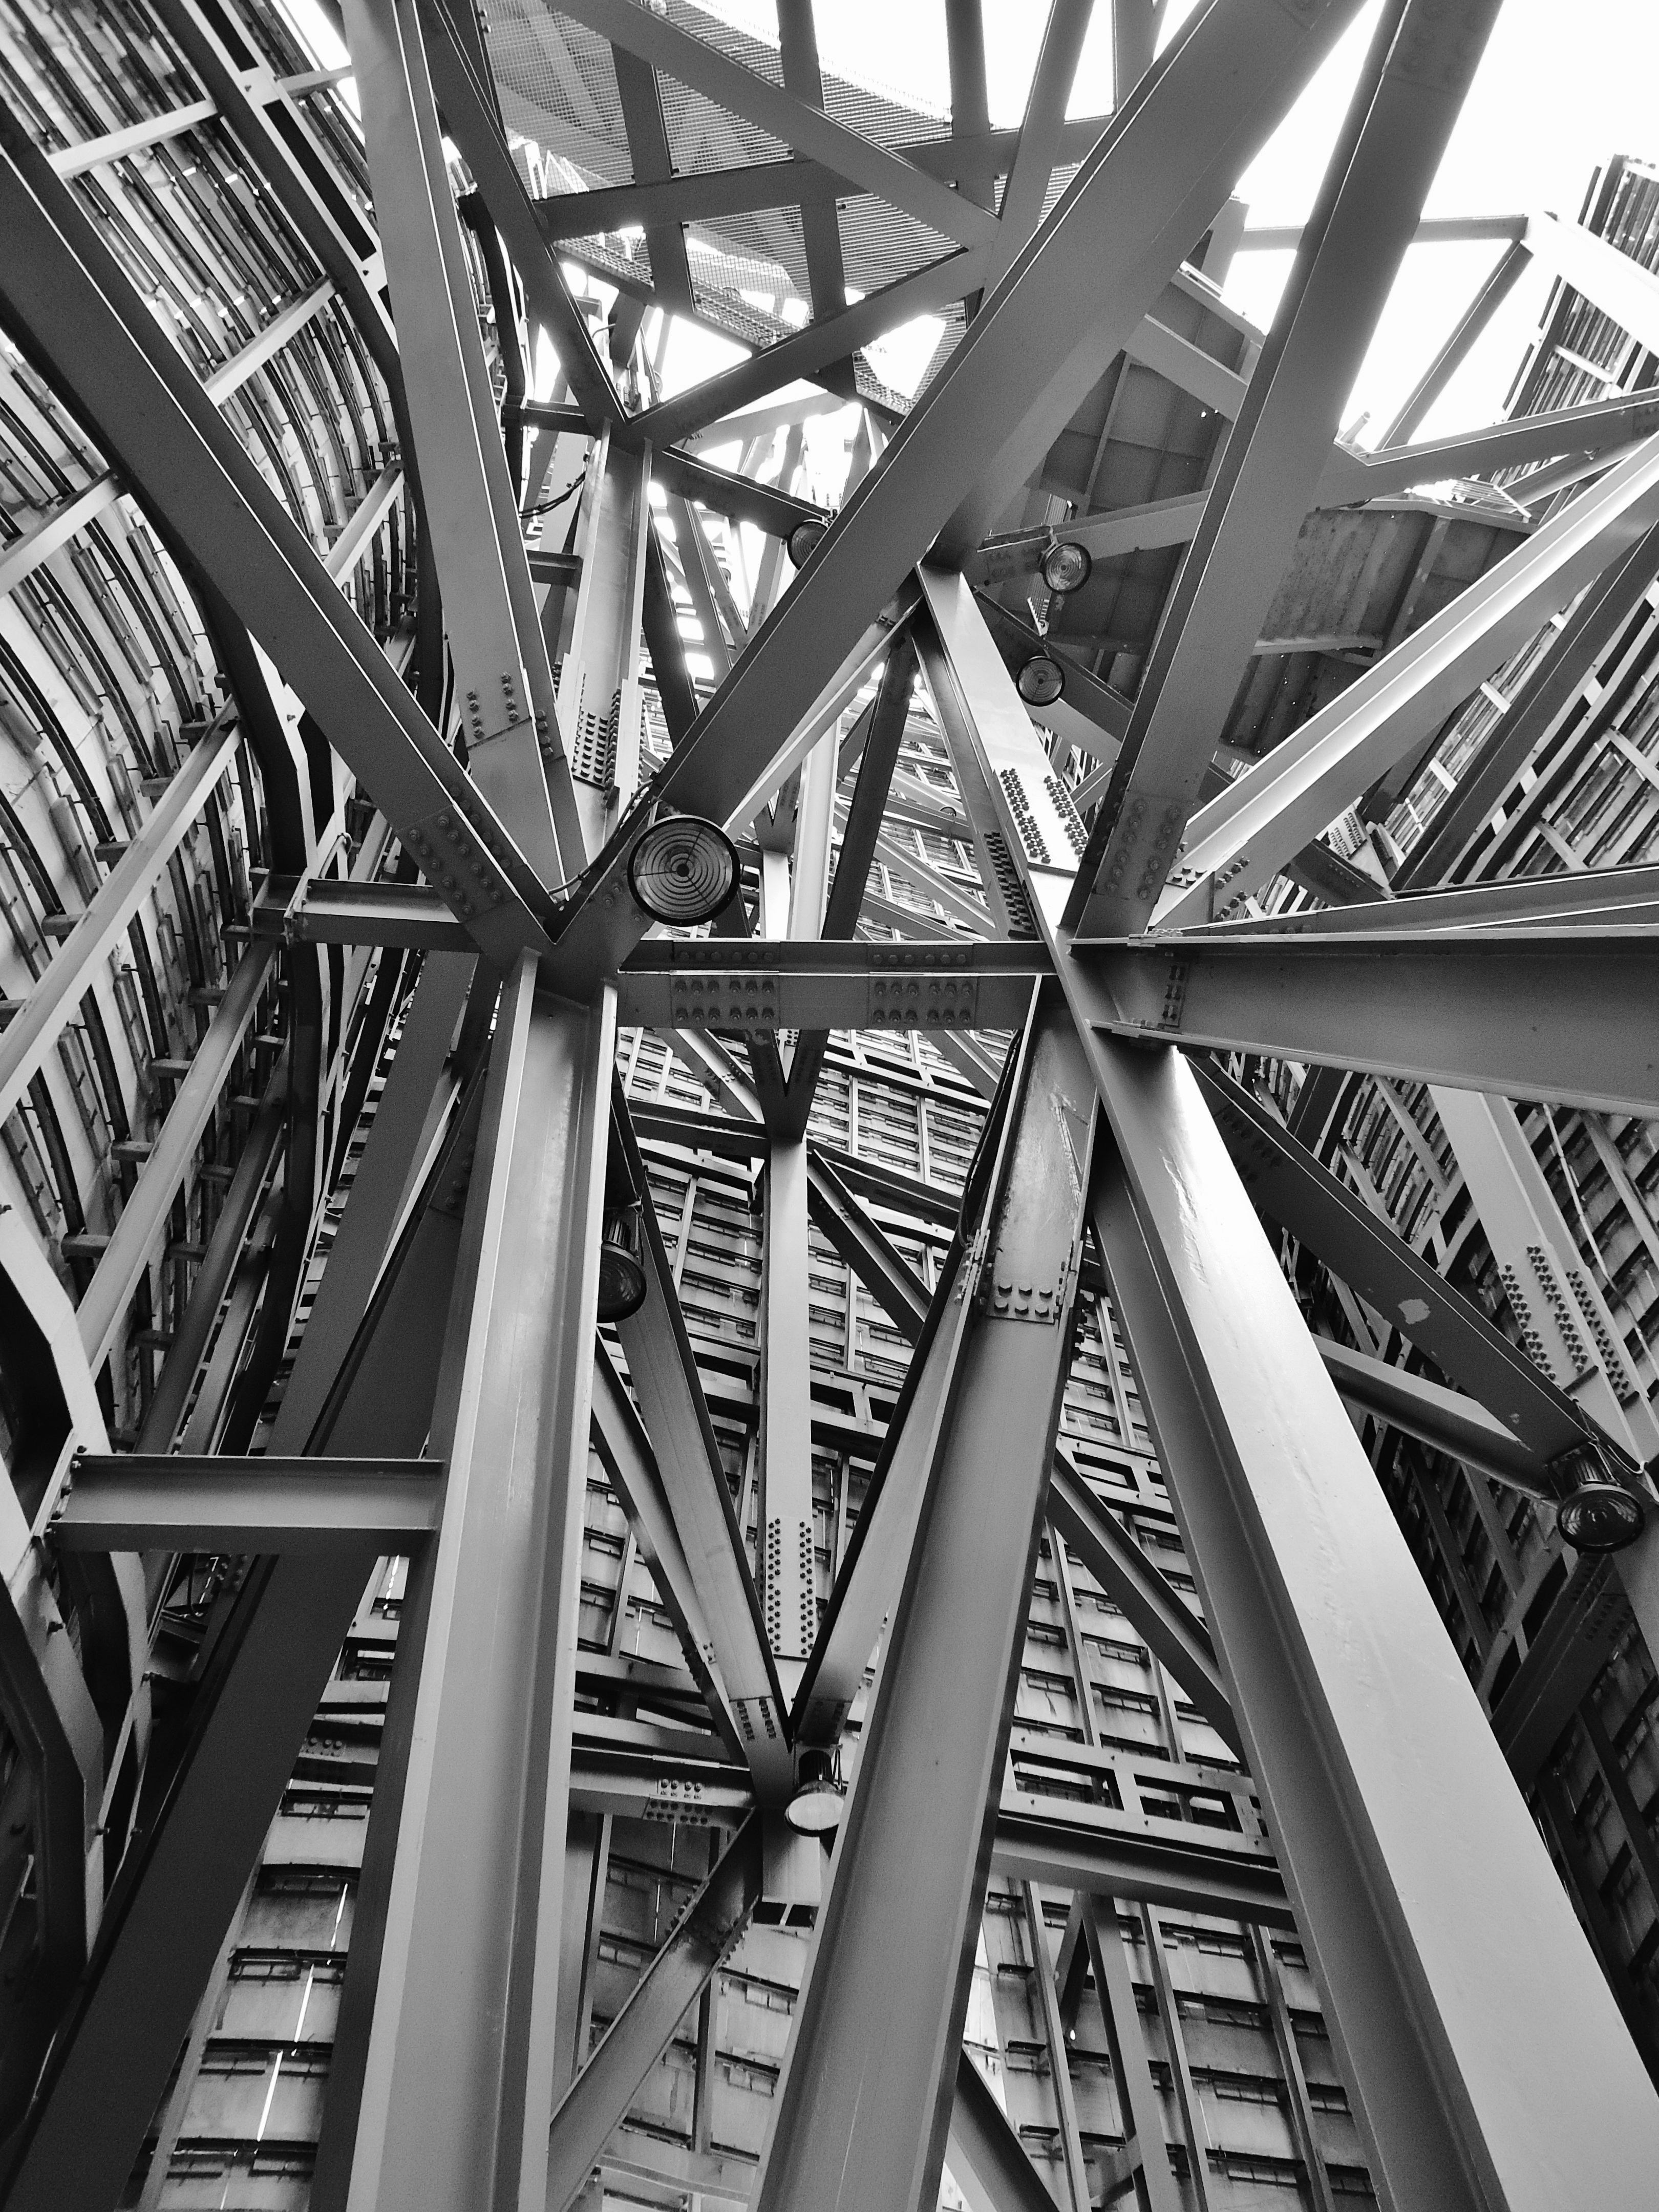
black and white, architecture, white, building, skyscraper, steel, line, contrast, black, monochrome, design, symmetry, iron, shape, metropolis, against day, urban area, monochrome photography